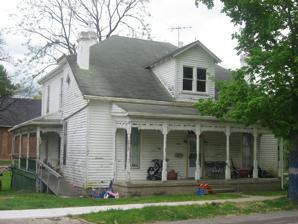
Building: Bishop House (Falmouth, Kentucky)
Country: United States of America
Year built: 1880
United States historic place Bishop House U.S. National Register of Historic Places Show map of Kentucky Show map of the United States Location 200 4th St., Falmouth, Kentucky Coordinates 38°40′35″N 84°19′55″W / 38.67639°N 84.33194°W / 38.67639; -84.33194 ( Bishop House ) Area less than one acre Built 1880 Architectural style Eclectic MPS Falmouth MRA NRHP reference No. 83002846 Added to NRHP March 4, 1983 The Bishop House in Falmouth, Kentucky , at 200 4th St., was built in 1880 to serve as a residence and store.  It was listed on the National Register of Historic Places in 1983. It was deemed notable as a good example of a late 19th century eclectic vernacular frame house. Its original owner was Bemard H. Piening, about whom not much is known. References